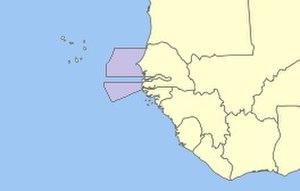
Zone économique exclusive de la République du Sénégal (ZEE).
Le Sénégal, en forme longue la république du Sénégal, est un État d'Afrique de l'Ouest.
Une zone économique exclusive est, d'après le droit de la mer, un espace maritime sur lequel un État côtier exerce des droits souverains en matière d'exploration et d'usage des ressources. Elle s'étend à partir de la ligne de base de l'État jusqu'à 200 milles marins de ses côtes au maximum, au-delà il s'agit des eaux internationales. Le terme est parfois abusivement appliqué aussi aux eaux territoriales et aux extensions possibles du plateau continental au-delà de ces 200 milles marins. La confusion vient du fait que les zones de pêche sont définies par les limites extérieures des ZEE. Elles comprennent donc notamment les mers territoriales.